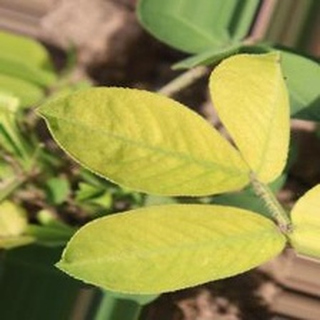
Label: groundnut_nutrition_deficiency